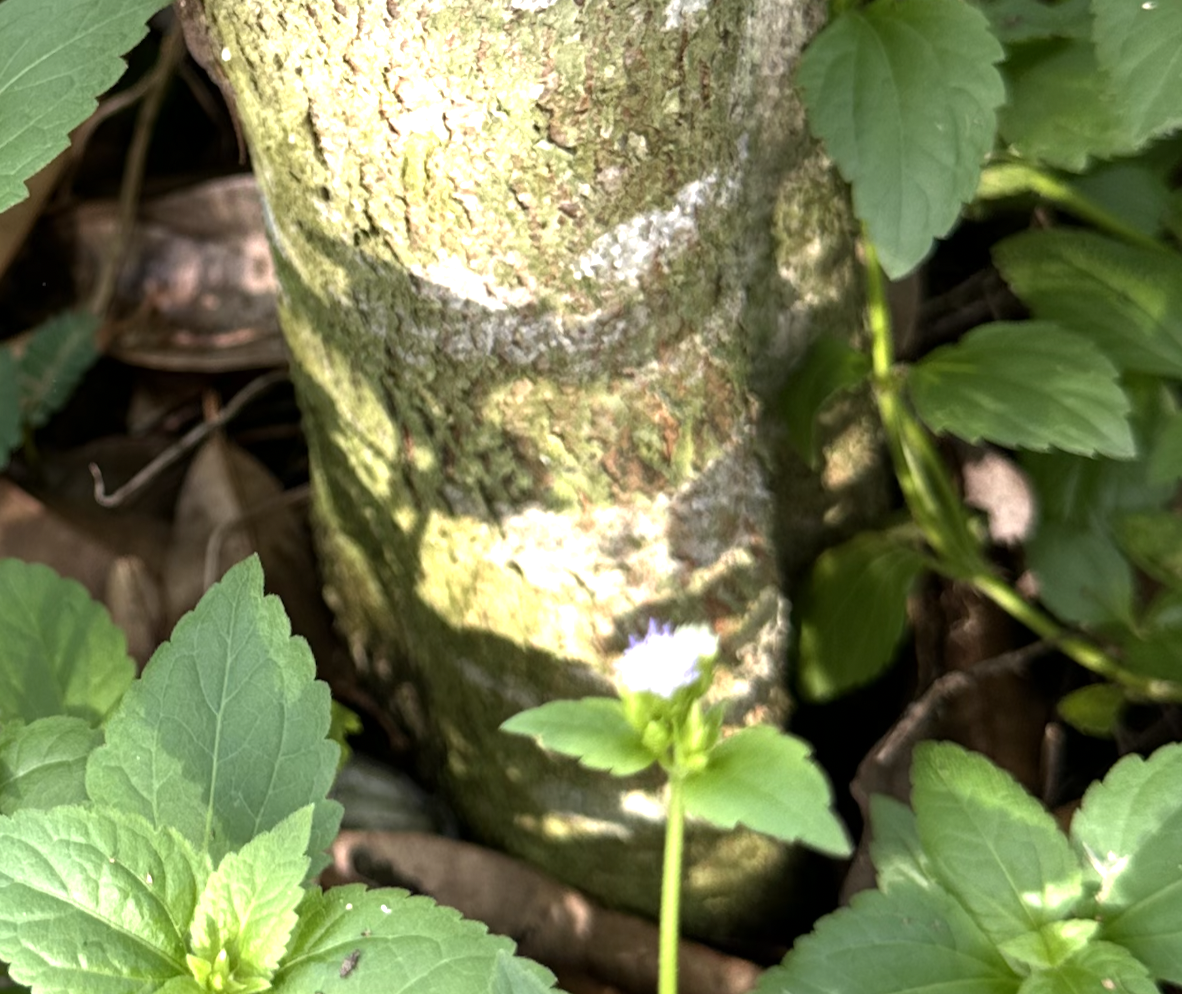
Label: pink_disease